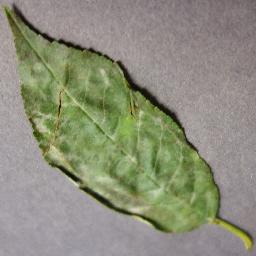
Label: Cherry___Powdery_mildew